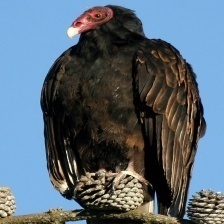
Species: TURKEY VULTURE
Scientific name: CATHARTES AURA
ImageNet parent category: vulture